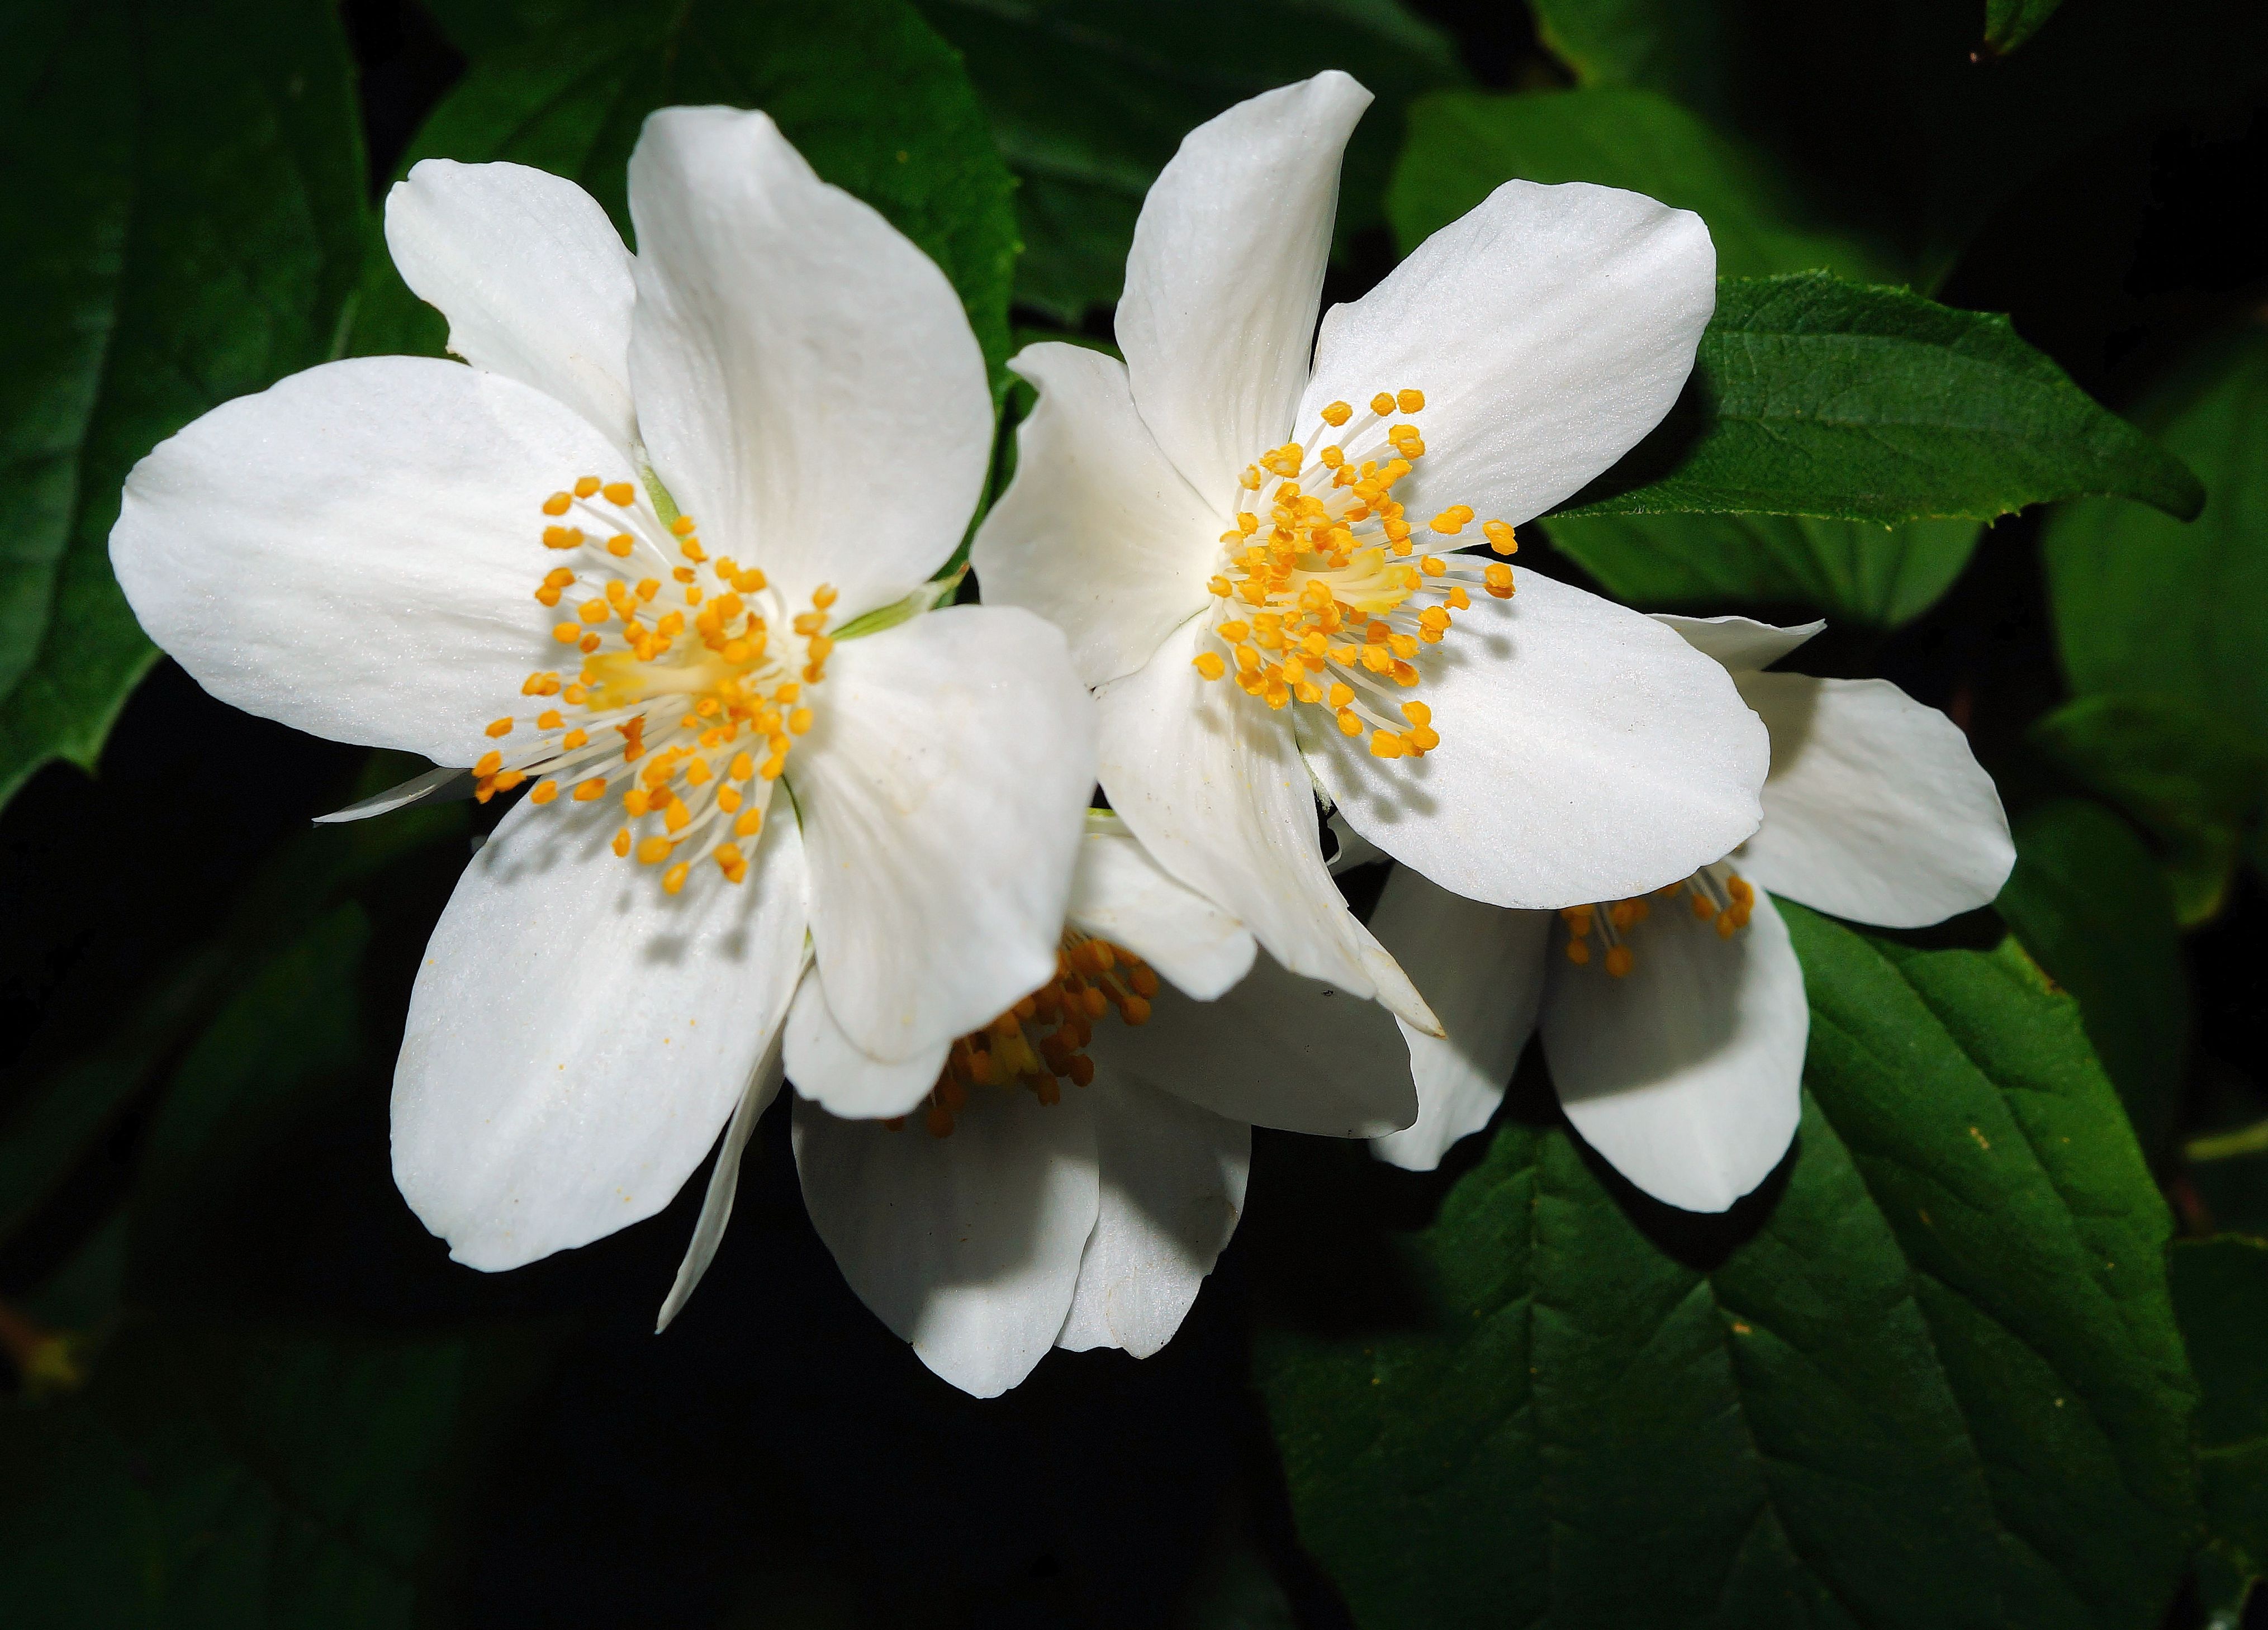
nature, blossom, plant, white, flower, petal, bush, botany, yellow, flora, wildflower, flowers, close up, tender, filigree, macro photography, blossomed, jasmin, flowering plant, bauer jasmin, land plant